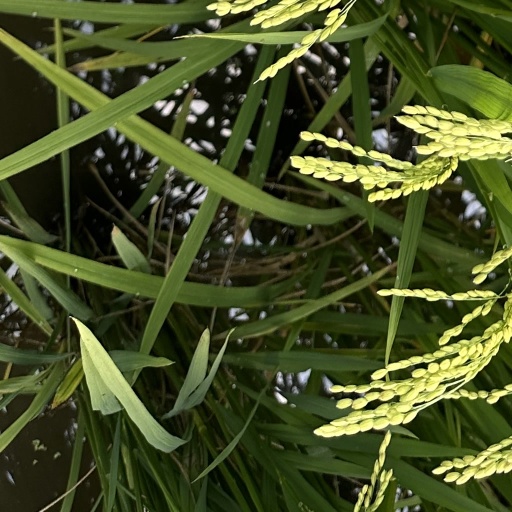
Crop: rice